Macrocollum

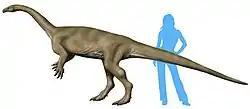
Size compared to a human

Like most early dinosaurs, "Macrocollum" was relatively small, and walked on two legs.